Literature of Birmingham

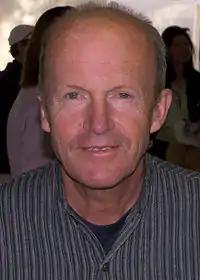
Jim Crace

Jim Crace moved to Birmingham in 1965 to study at what is now Birmingham City University, where his contemporaries included the novelist and journalist Gordon Burn, whose later writing blurred the lines between fact and fiction to examine the trauma, spectacle and dysfunction of contemporary celebrity, and new gothic psychological novelist Patrick McGrath. Crace wrote short stories from the early 1970s and published his first novel "Continent" in 1986. Still living in Moseley in the south of the city, his reputation unusually combines both a broad popular readership and substantial acclaim among critics and academics. His work sits outside the social realist mainstream of English novelists, having more in common with European and South American authors such as Italo Calvino, Vladimir Nabokov, Franz Kafka, W. G. Sebald, Jorge Luis Borges or Gabriel García Márquez. Although his novels have settings as diverse as the Bronze Age, the Judaean Desert in the time of Christ, an 1830s Cornish fishing village and an invented eighth continent, Crace claims that the subject of all of his books is present-day Birmingham, seen through "some idea or inspiration that would allow me to take the subject and dislocate it to another place and time to see if it cracks, if it bends."